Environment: lab
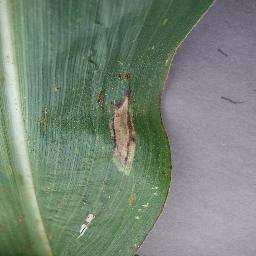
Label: northern_corn_leaf_blight